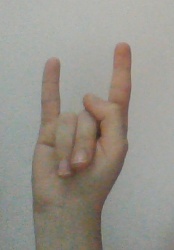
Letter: la